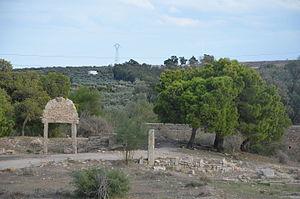
Autre église dont il existe l'abside This is a photo of the protected monument identified by the ID 22-49 in Tunisia.